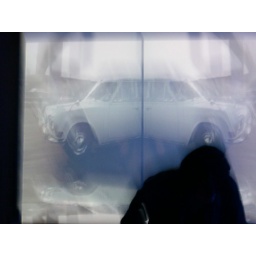
car in the mirror